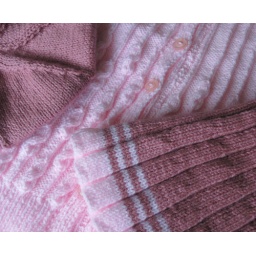
this cute little set comprises of a cabled cardigan, a pleated skirt and a beret, in shades of light and dusky pink